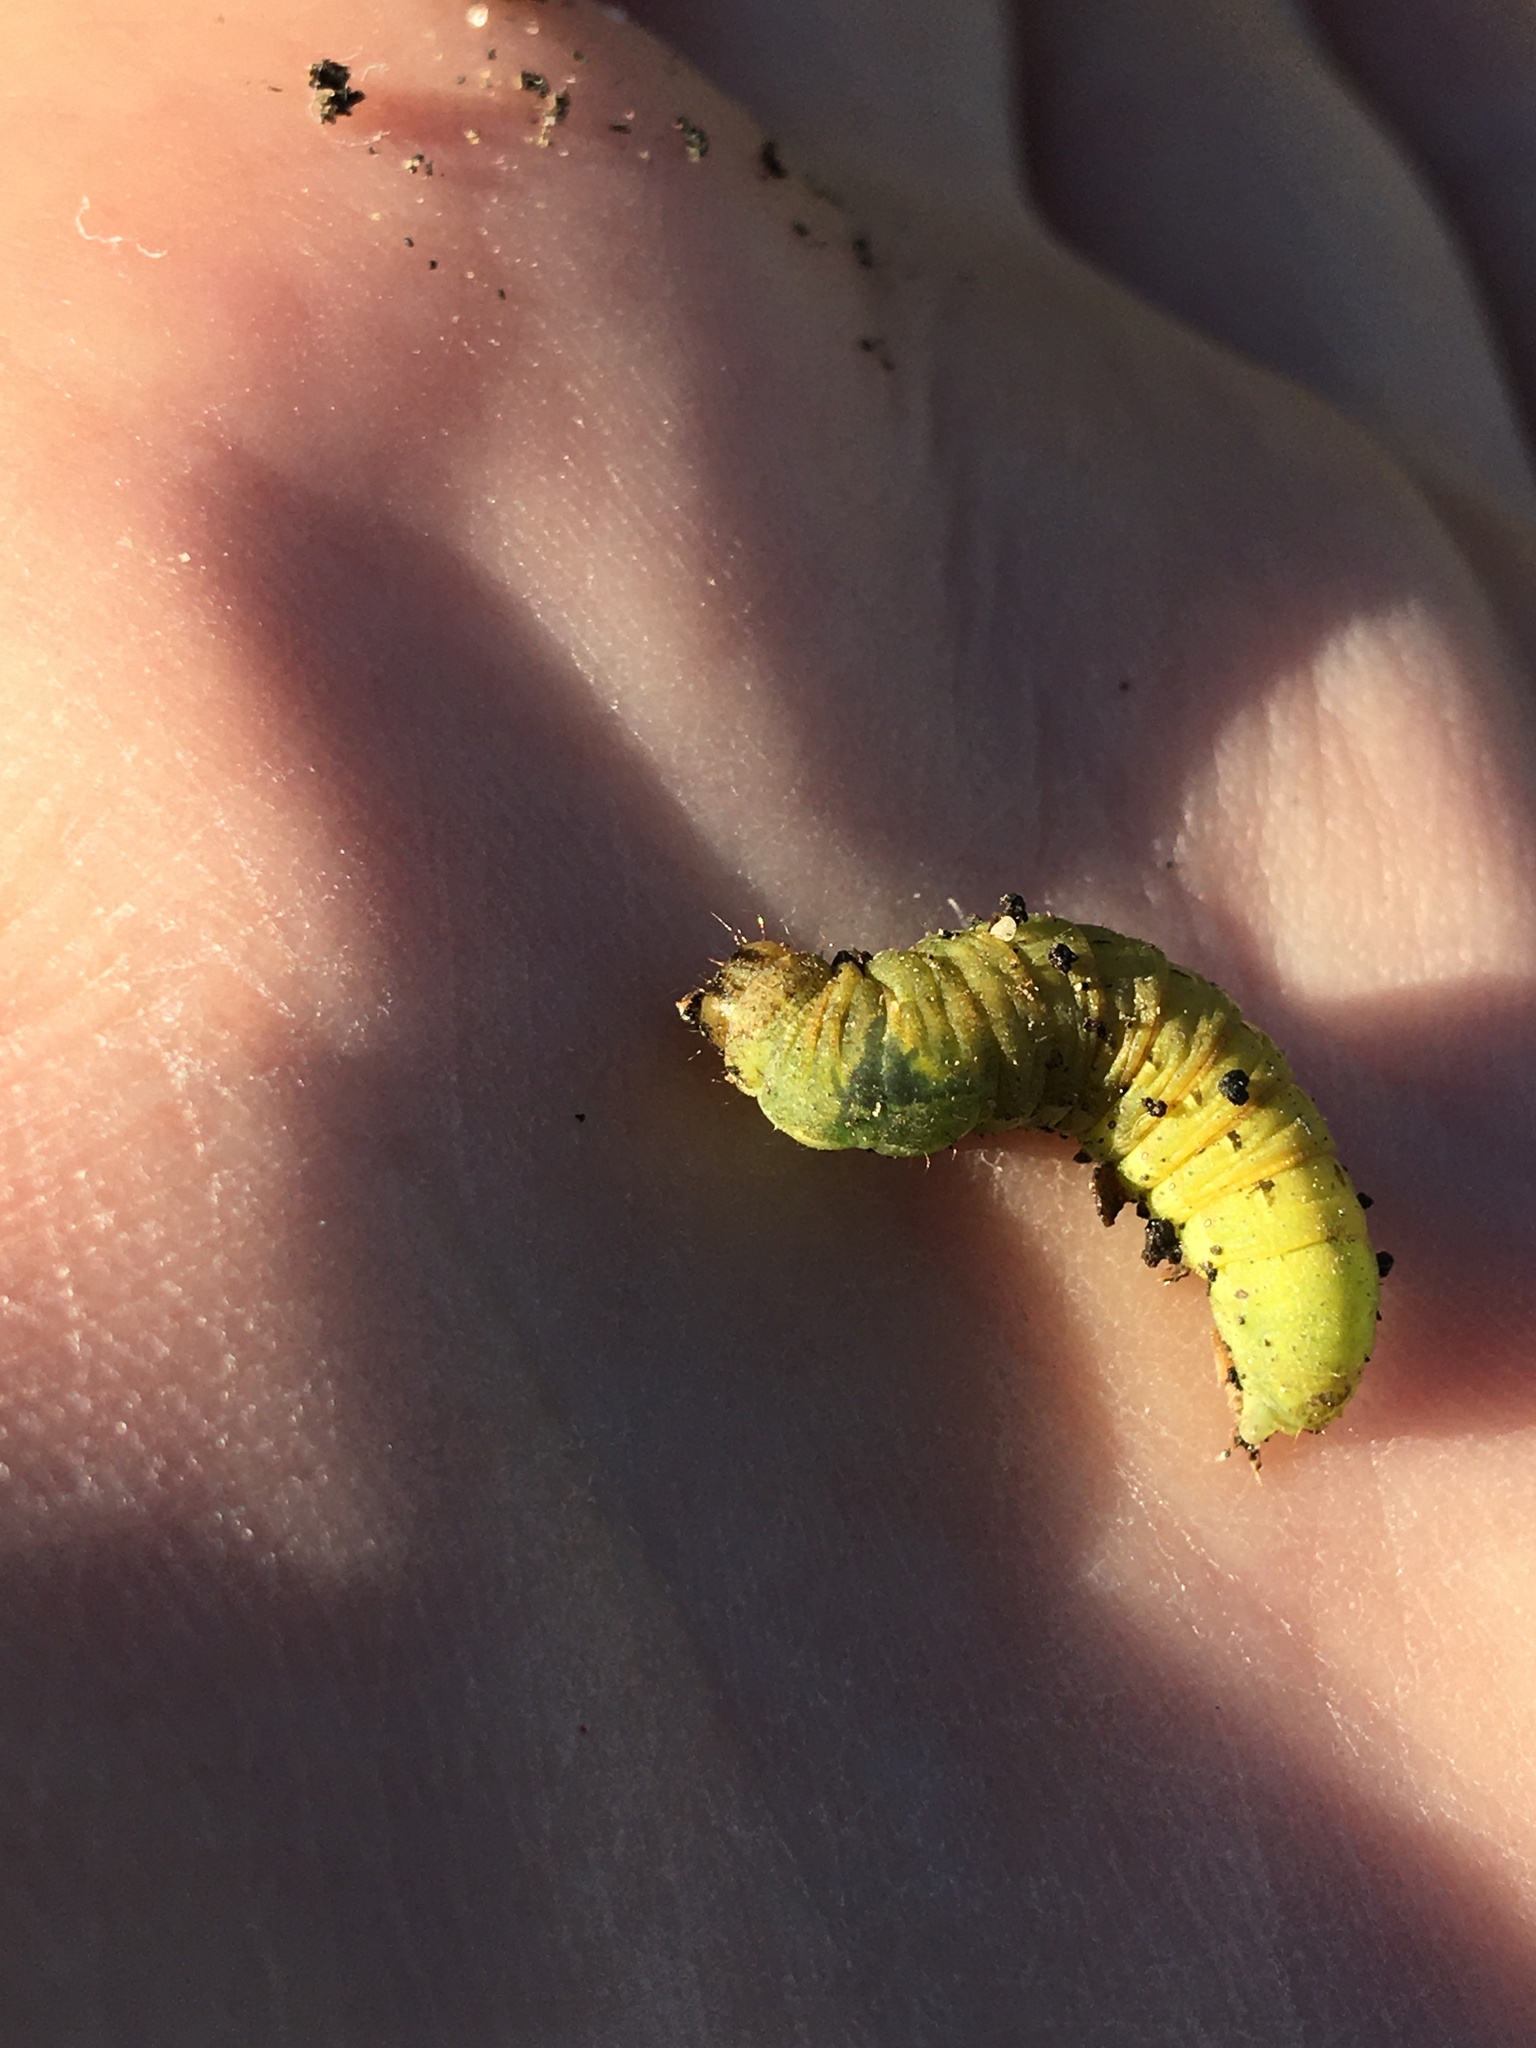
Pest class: cutworms